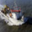
Label: ship